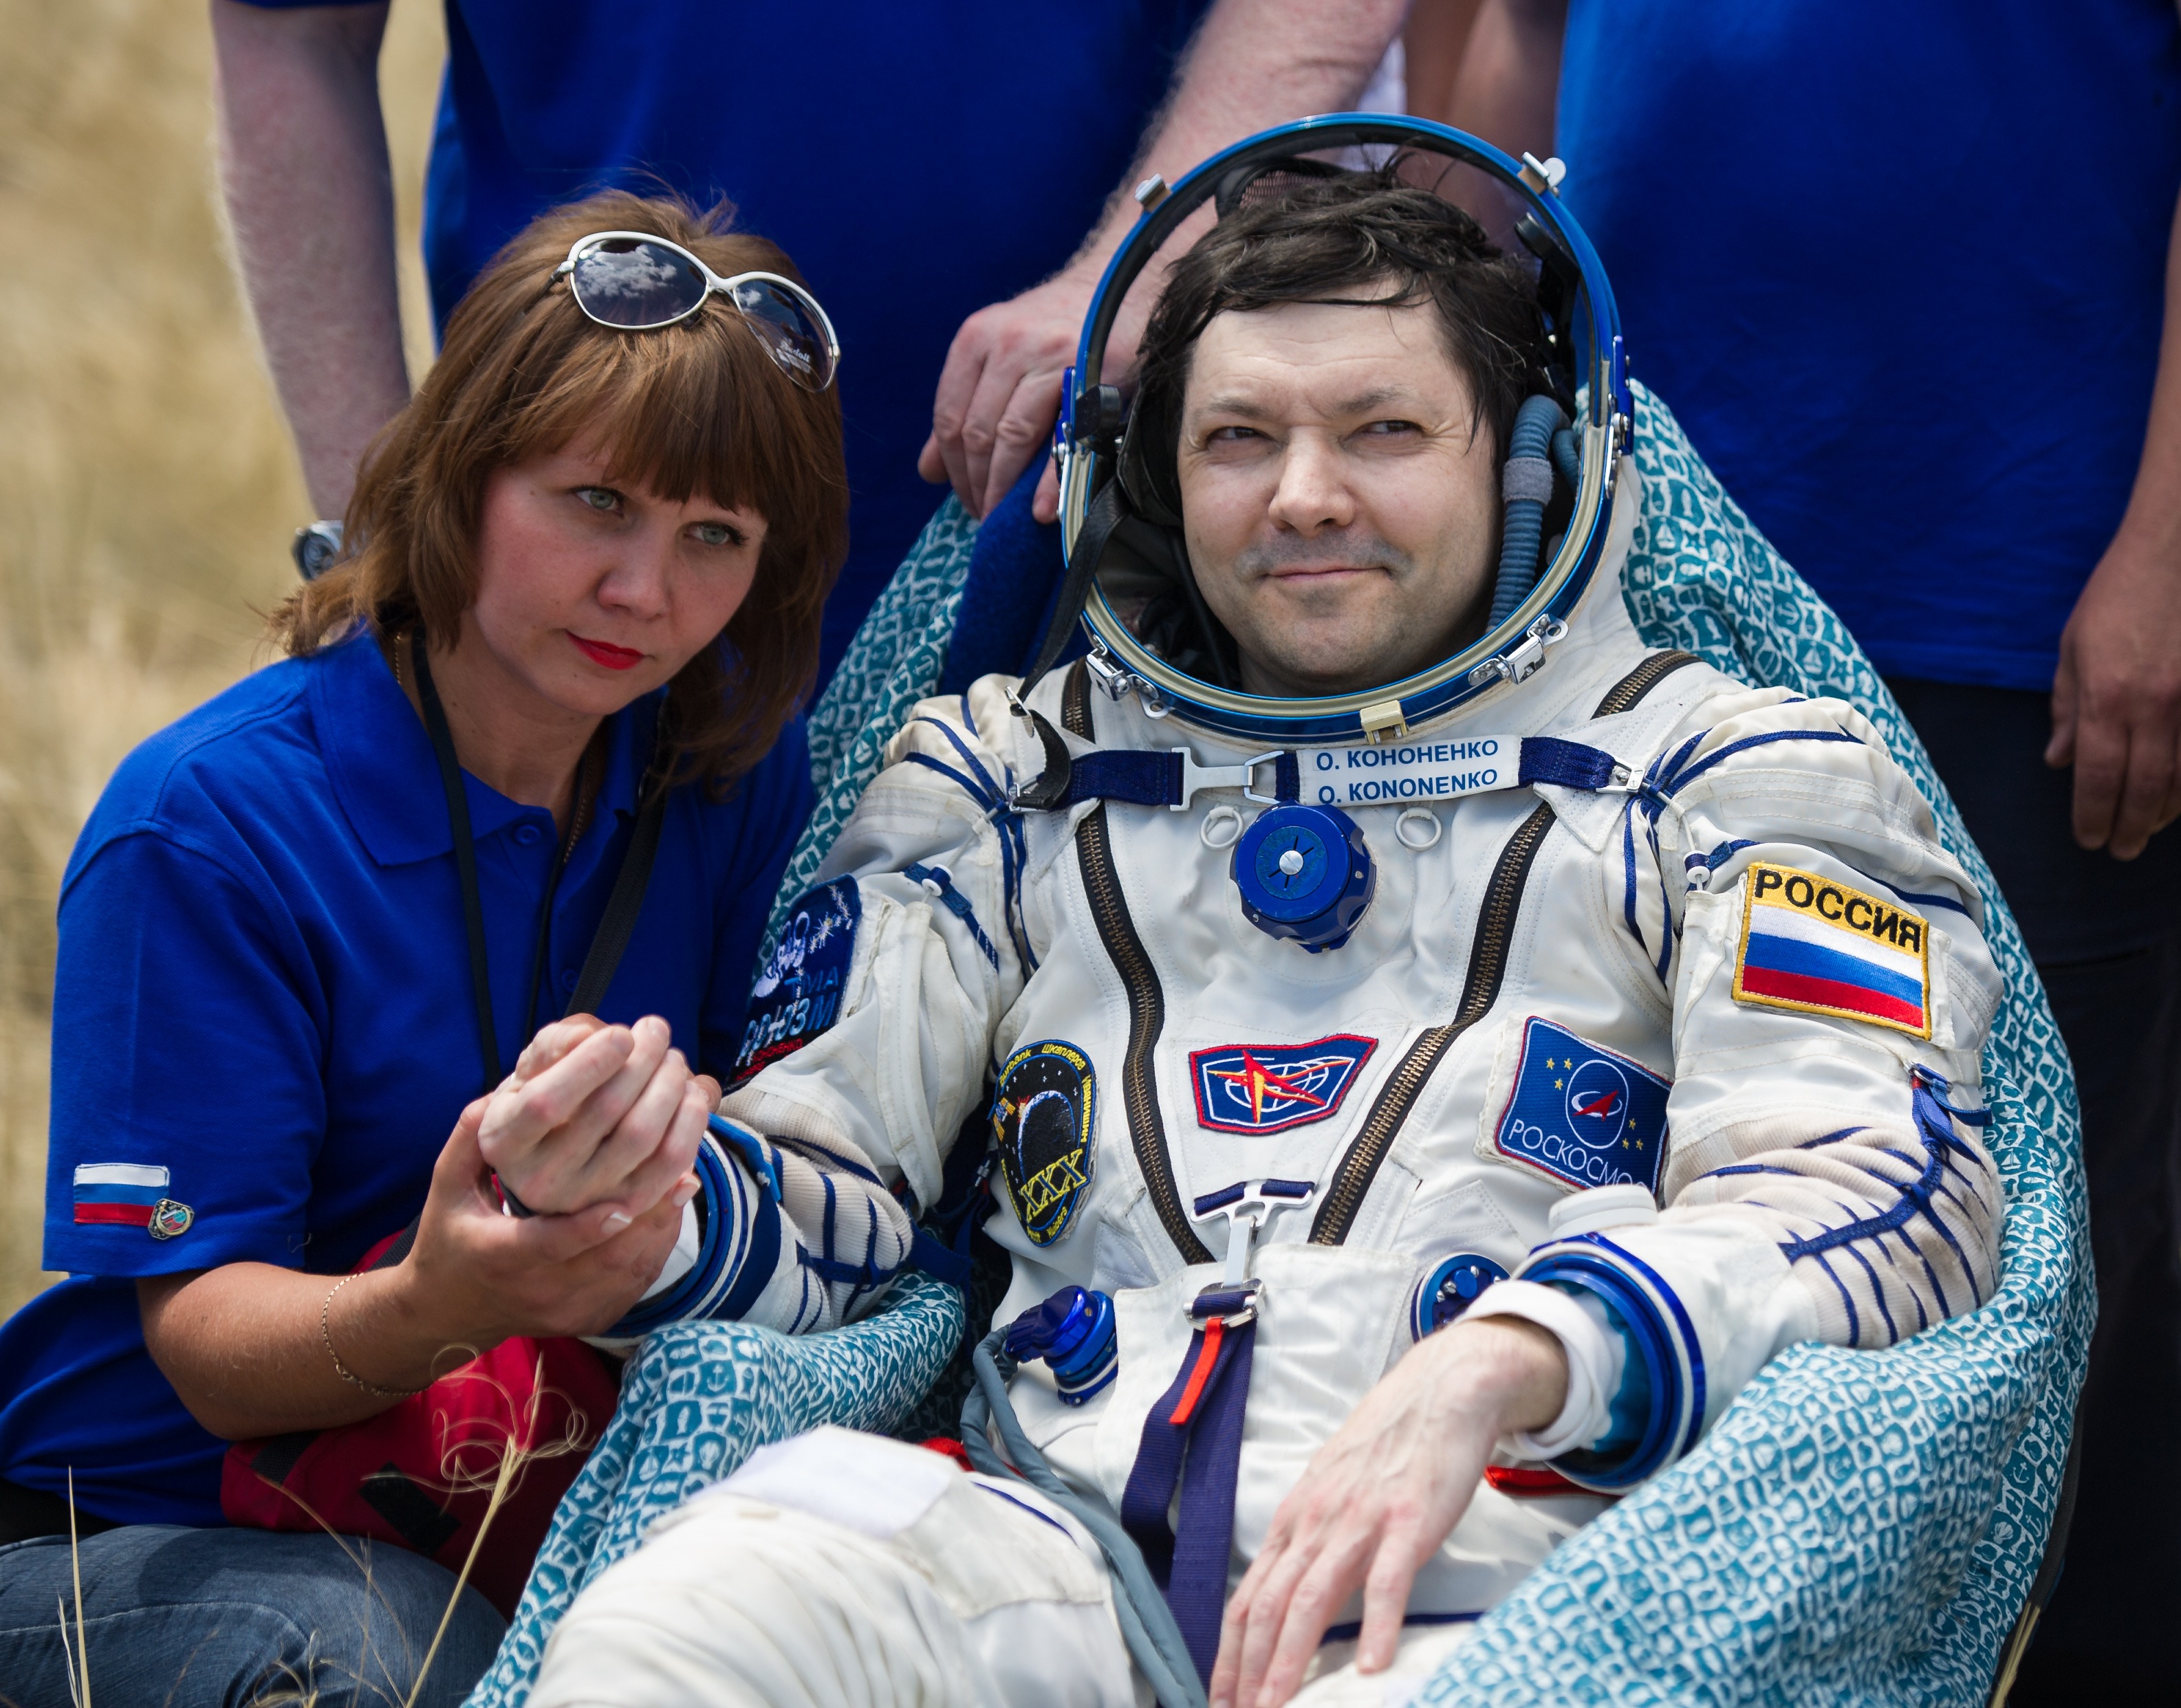
man, person, woman, blue, astronaut, team, back, cosmonaut, russia, russian, safe, examination, landed, checking